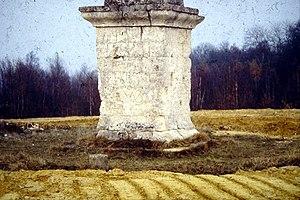
Diapositive ancienne rephotogaphiée
La colonne ou obélisque d'Helfaut est un monument commémoratif construit en mémoire de la mort du duc et prince d'Orléans, près de Saint-Omer, sur le plateau d'Helfaut.